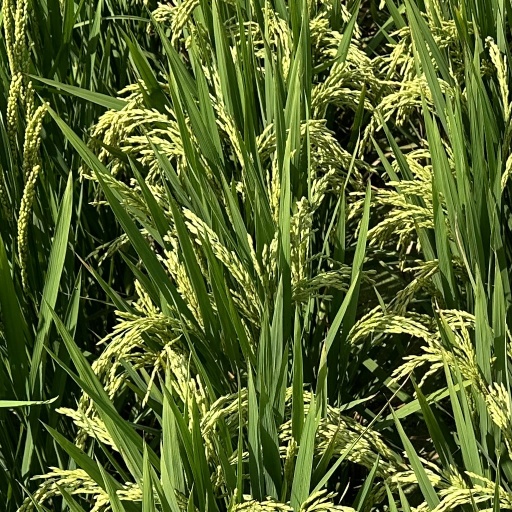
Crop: rice